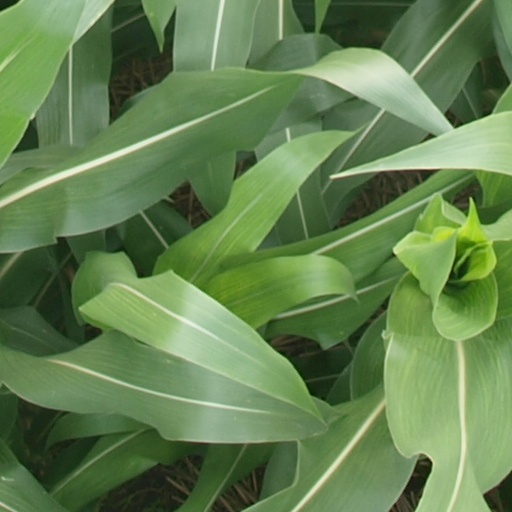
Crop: maize; corn